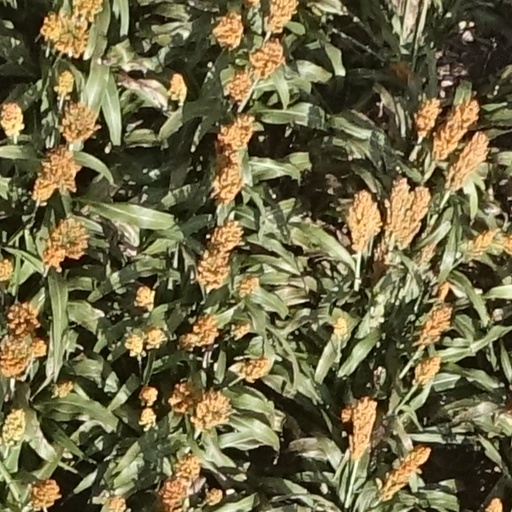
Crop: sorghum